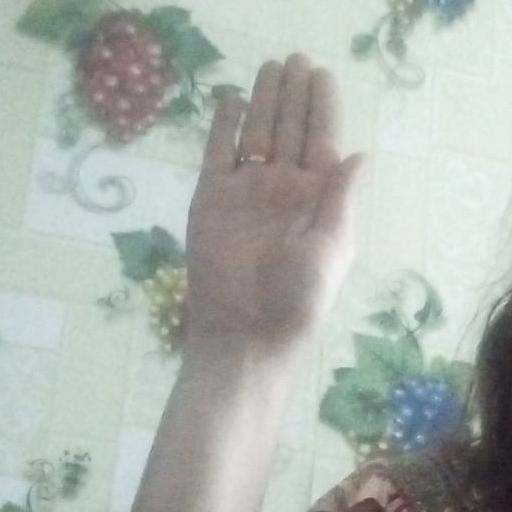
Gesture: stop